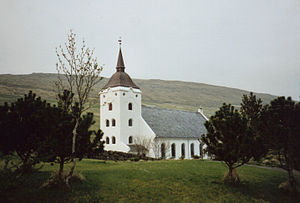
Kirker på Færøerne
Kirker på Færøerne er en oversigt over kirkebygninger på Færøerne.